MOS Technology 8502

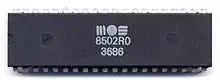
MOS 8502

The MOS Technology 8502 is an 8-bit microprocessor designed by MOS Technology and used in the Commodore 128 (C128). It is an improved version of the MOS 6510 used in the Commodore 64 (C64). It was manufactured using the HMOS process, allowing it to have higher transistor density, and lower cost, while dissipating less heat. The 8502 allows the C128 to run at double the clock rate of the C64 with some limitations.